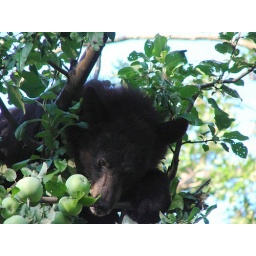
Black bear in apple tree at Shenandoah National Park